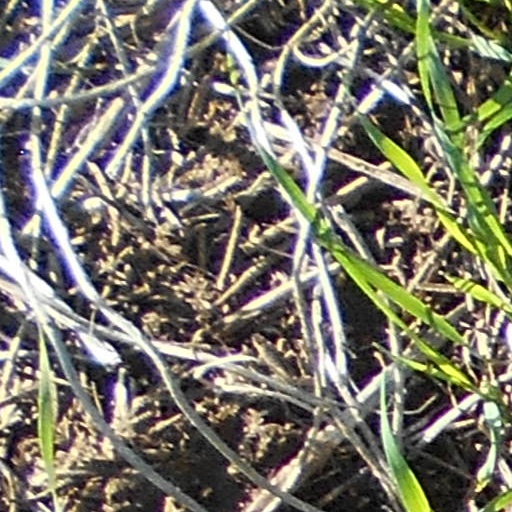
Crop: wheat